Machine pistol

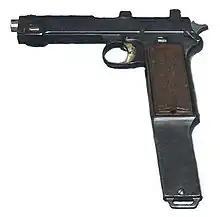
Steyr "Repetierpistole M1912/P16", one of the world's first machine pistols

During World War I, a machine pistol version of the Steyr M1912 called the "Repetierpistole M1912/P16" was produced. It used a 16-round fixed magazine loaded via 8 round stripper clips, a detachable shoulder stock and a rather large exposed semi-auto/full-auto selector switch on the right side of the frame above the trigger (down = semi & up = full). It fired the 9×23mm Steyr cartridge, with a full-auto rate-of-fire of about 800 to 1,000 rounds per minute (RPM). It weighed about 2.6 pounds. Introduced in 1916, it is considered one of the world's first full-auto capable pistols. Only 960 M1912/P16 were made.